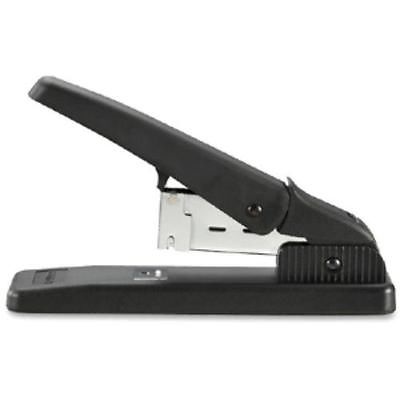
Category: stapler